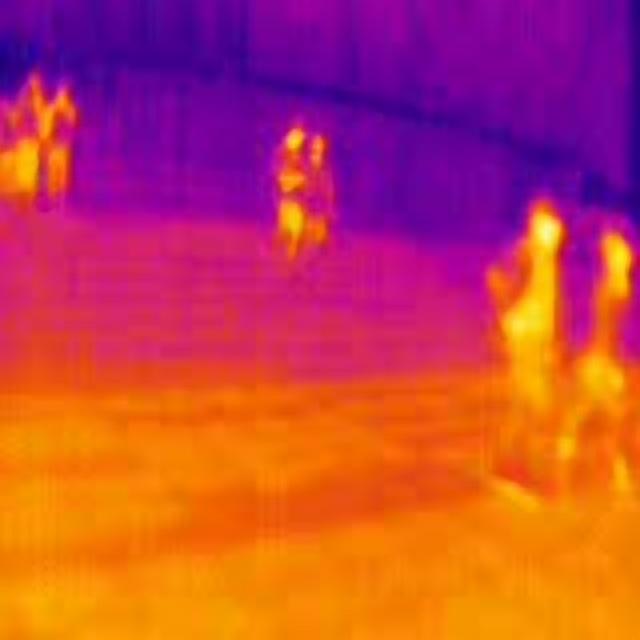
Detected objects:
label: person
label: person
label: person
label: person
label: person
label: person